Metro Exodus

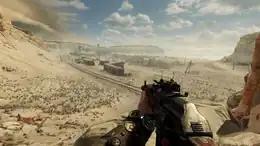
Unlike previous games in the series, "Metro Exodus" features large, open levels that can be freely explored by players.

Like earlier games in the series, "Metro Exodus" is a first-person shooter. The player controls player-character Artyom, who must leave the tunnels of Moscow and travel across the post-apocalyptic wasteland of the former Russian Federation and Republic of Kazakhstan while fighting against mutated creatures and hostile humans. The game occurs in one in-game year; environments change along with the seasons as the story progresses. Like earlier "Metro" games, "Metro Exodus" includes linear missions and introduces several large, open spaces for players to explore. Using binoculars, players can identify points of interest in the game's map. Players can find collectible items such as diary entries and postcards. Some areas are severely irradiated and a gas mask must be worn due to toxic air. Each gas filter lasts one minute each, and these must be replaced provided the player has more in reserve. Players must wipe off dirt and blood splatter that collect on the gas mask, which may crack if it is damaged, and players must temporarily repair it using duct tape. The game features a minimalist head-up display (HUD); information is usually displayed to the player through tangible objects. For instance, a timer on Artyom's wristwatch shows how long until the current filter expires. A compass that displays the direction of their objectives can be attached to the wristwatch.